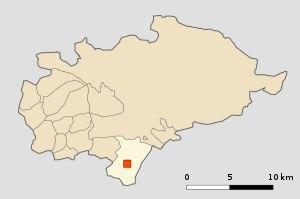
Weitbruch est une commune française située dans le département du Bas-Rhin, en région Grand Est.